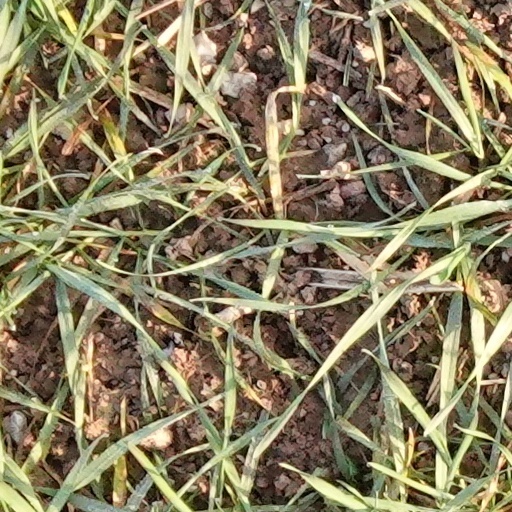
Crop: wheat